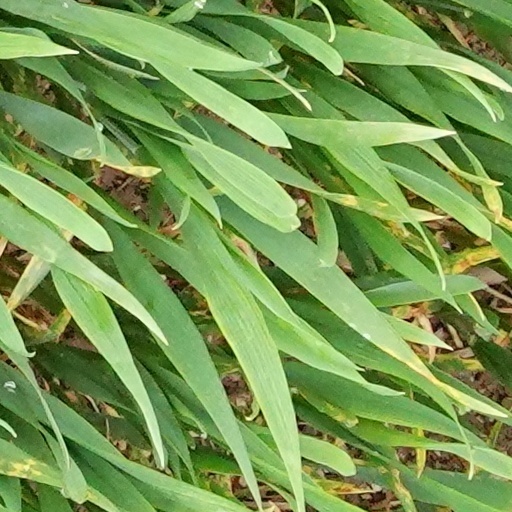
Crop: wheat